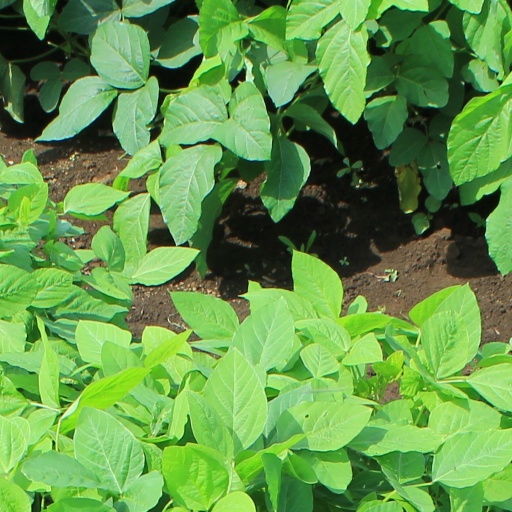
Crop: soybean